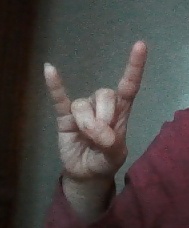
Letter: la